Karl Klein (bishop)

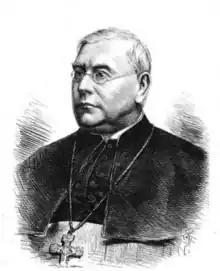
Bishop Karl Klein

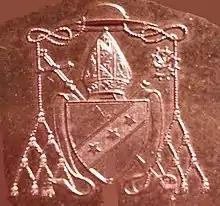
Arms of Bishop Karl Klein of Limburg

Karl Klein (11 January 1819 – 6 February 1898) was the Catholic Bishop of Limburg from 1886 to 1898. He restored the church after the Kulturkampf and won orders to found or reestablish monasteries in the diocese.